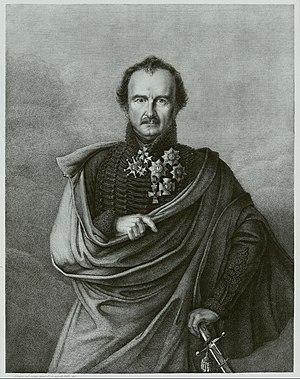
Wilhelm Caspar Ferdinand Freiherr von Dörnberg est un général allemand.
La Légion russo-allemande est une unité de volontaires allemands au service de l'Empire russe créée pendant les guerres napoléoniennes. Fondée en Russie par le prince exilé Pierre d'Oldenbourg, elle participe à la guerre de la Sixième Coalition de 1812 à 1814. Elle est rebaptisée Légion allemande, sous la tutelle de la Prusse, le 2 juin 1814, et dissoute le 18 avril 1815.